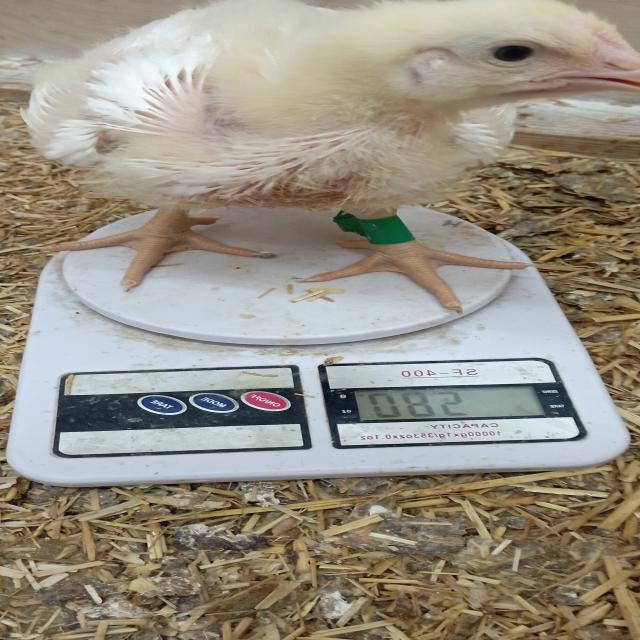
Weight: 580 g